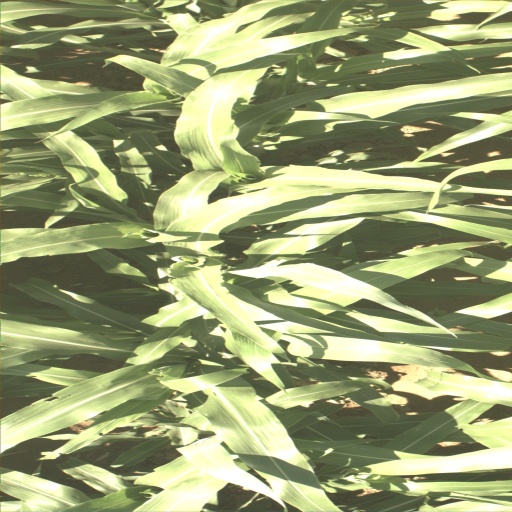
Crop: sorghum